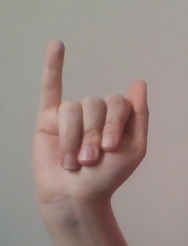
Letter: meem